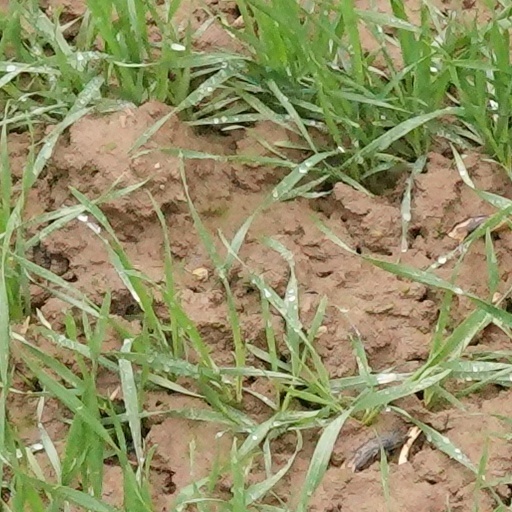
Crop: wheat